O. Mustad & Son

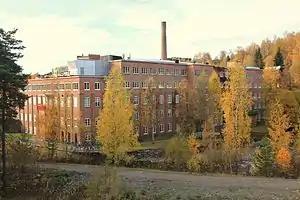
Mustad & Søn AS factory in Gjøvik, Norway

Mustad Fishing (O. Mustad & Søn A.S.) is a Norwegian company that manufactures and sells fishing tackle and accessories since 1877. The Mustad product range includes fish hooks, multifilament and monofilament fishing lines, fishing lures, fishing flies, fly hooks, terminal tackle and fishing apparel. The corporate headquarters are in Gjøvik, Norway.